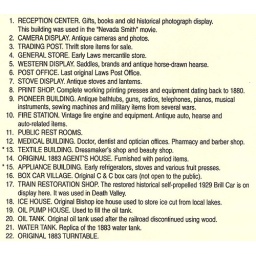
A partial list of the small buildings that house the many donations from around the area.